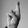
ASL letter: R